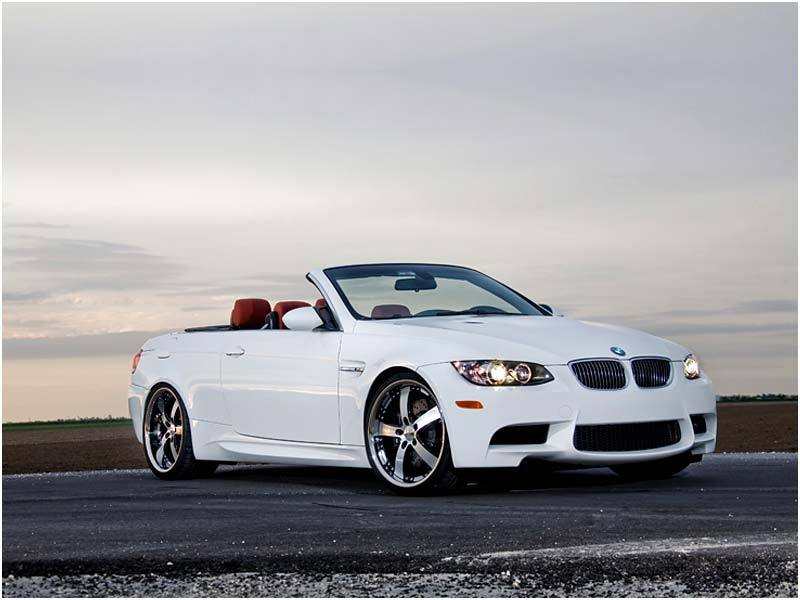
Car model: 2010 BMW M6 Convertible